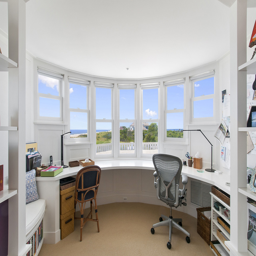
the home is owned by person , who is renting it because she is not planning to use it this summer .